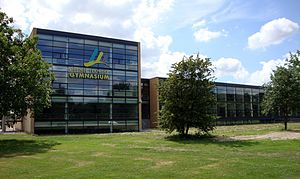
Odense Tekniske Gymnasium
Odense Tekniske Gymnasium
Odense Tekniske Gymnasium er et teknisk gymnasium beliggende i Odense. Gymnasiet har 655 studerende fordelt på otte til ti klasser per årgang inden for de tre overordnede studieretninger: anvendt naturvidenskab, teknologi og kommunikationsteknik.